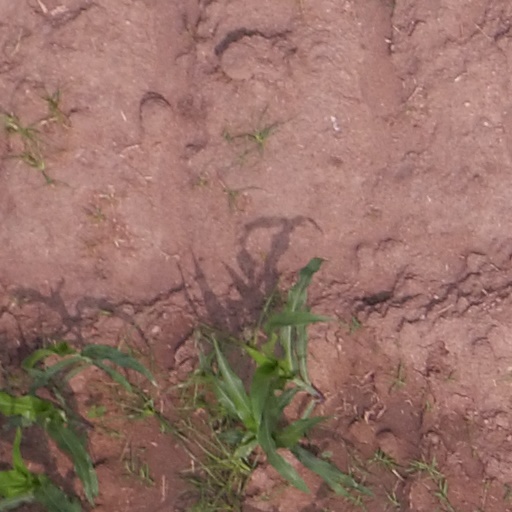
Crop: maize; corn